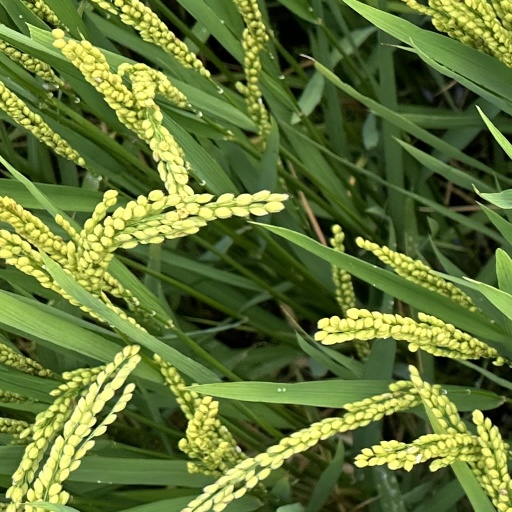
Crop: rice